Parrot

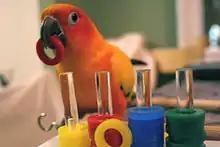
Sun conure demonstrating parrots' puzzle-solving skills

Several parrots inhabit the cool, temperate regions of South America and New Zealand. Three species—the thick-billed parrot, the green parakeet, and the now-extinct Carolina parakeet—have lived as far north as the southern United States. Many parrots, especially monk parakeets, have been introduced to areas with temperate climates, and have established stable populations in parts of the United States (including New York City), the United Kingdom, Belgium, Spain, and Greece. These birds can be quite successful in introduced areas, such as the non-native population of red-crowned amazons in the U.S. which may rival that of their native Mexico. The only parrot to inhabit alpine climates is the kea, which is endemic to the Southern Alps mountain range on New Zealand's South Island.